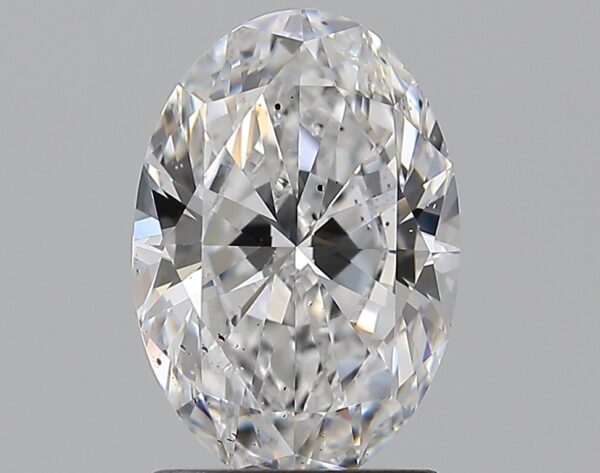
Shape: oval
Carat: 1.5
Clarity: SI1
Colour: D
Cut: EX
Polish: EX
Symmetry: EX
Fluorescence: N
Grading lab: GIA
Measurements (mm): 9.18 x 6.29 x 3.82